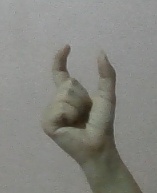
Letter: nun